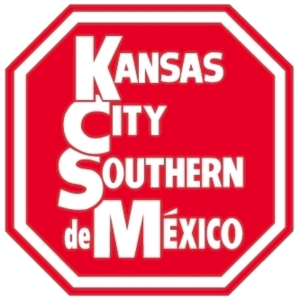
Kansas City Southern de México, anciennement connu sous le nom de Transportación Ferroviaria Mexicana, est une compagnie de chemin de fer spécialisée dans le transport de marchandises dans le nord-est du Mexique. KCSM est entièrement possédée et exploitée par Kansas City Southern Industries, qui a sa propre flotte, dédient les droits d'exploitation, et entretien son réseau grâce à une concession du gouvernement mexicain. La majorité du réseau va de la vallée de Mexico à Laredo sur la frontière avec les États-Unis. Il possède aussi des voies vers les ports de Lázaro Cárdenas sur l'Océan Pacifique et de Veracruz sur le Golfe du Mexique, permettant au KCSM de relier les deux océans à la frontière des États-Unis.